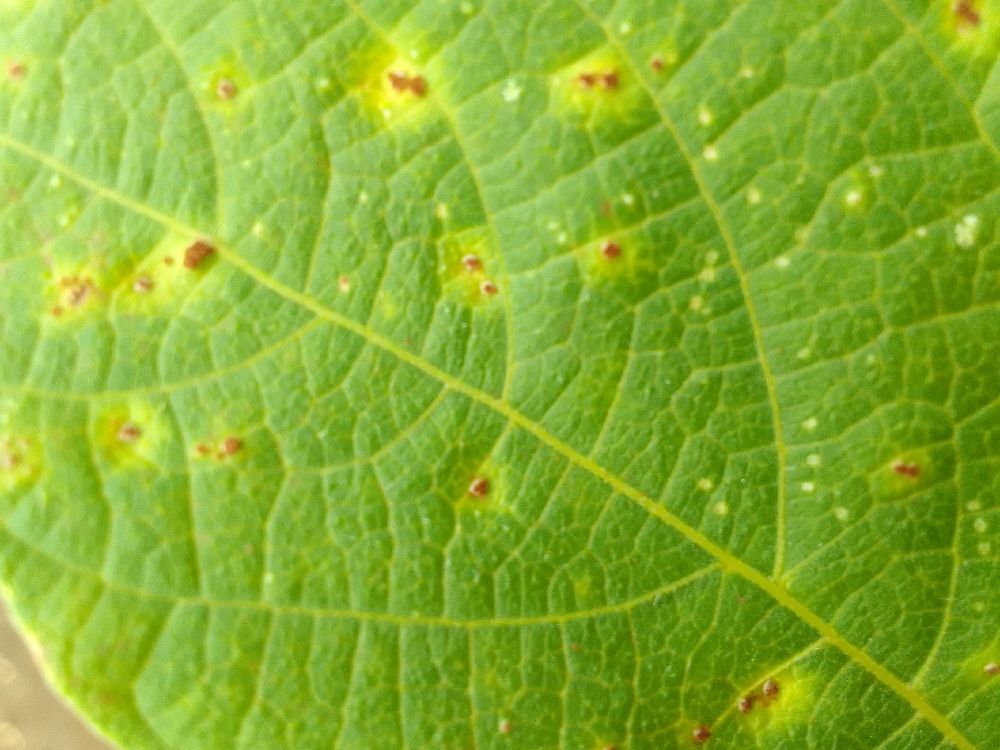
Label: rust